Norman F. Ness

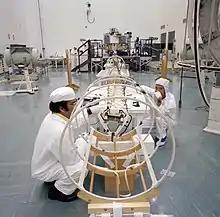
Deployed magnetometer boom of one of NASA's Voyager spacecraft

Ness was born 15 April 1933 in Springfield, Massachusetts and grew up in Meriden, Connecticut. He received a BSc (1955) and a PhD (1959) in geophysics at Massachusetts Institute of Technology. He joined NASA Goddard center in 1960, and soon became the principal investigator of the magnetometer experiments on the Interplanetary Monitoring Platform satellites. He directed the Explorer 35 Moon mission, and became involved into planetary science. He designed magnetometers for Pioneer 11 and for twin Voyager program spacecraft. Pioneer 11 discovered the magnetic field of Saturn; Voyager 2 discovered magnetic fields of Uranus and Neptune.